Sanctuary of Our Lady of Mellieħa

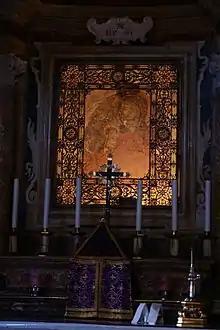
The medieval fresco of Our Lady of Mellieħa

The sanctuary's altarpiece is a fresco which depicts the Virgin Mary with Jesus on her right arm. Tradition attributes this painting to St Luke, but this claim is unsubstantiated. The artwork is believed to actually date back to around the late 12th or early 13th centuries, and its style is inspired from Byzantine art with Sicilian influences and a vernacular quality. It is one of the oldest existing works of art in Malta from the late medieval period. The painting was in a poor state of preservation by 1587, and at that point it was overpainted with a new painting. The depiction of the Virgin Mary is said to be miraculous, and it was crowned by Bishop of Malta Pietro Pace, Bishop of Gozo Giovanni Maria Camilleri and auxiliary bishop Savatore Gaffiero on 24 September 1899, after Pope Leo XIII had issued a decree which allowed this on 29 May 1895. In 1972, restorer Samuel Bugeja removed the 16th century overpainting and revealed the medieval artwork. A copy by Giuseppe Calì of the 16th century version still exists in the sanctuary's sacristy. The fresco was restored once again between 2012 and 2016.